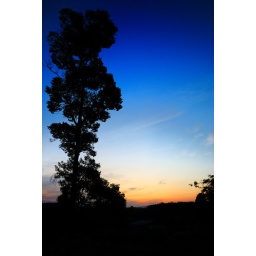
Lekas highway at around 7am ... sweet sky